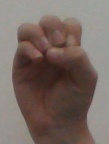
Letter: ha